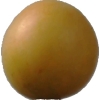
Label: cherry_wax